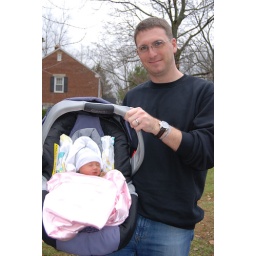
Getting out of the car at home in her car seat.